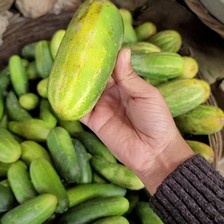
Label: cucumber